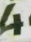
Number: 4